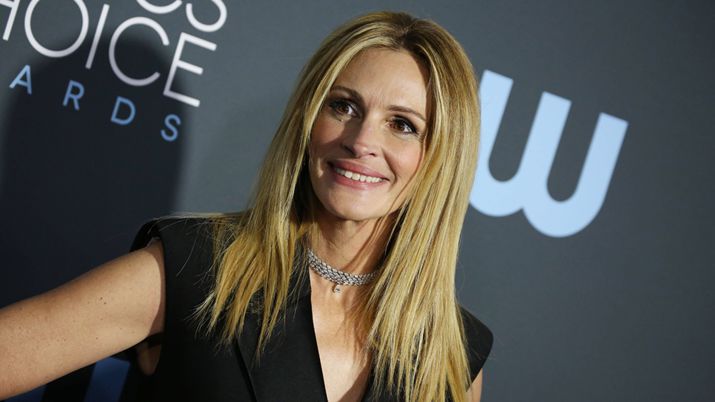
Gender: women